Evans County, Georgia

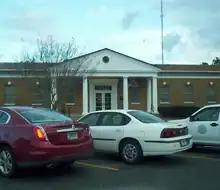
The courthouse annex in Claxton, Evans County, Georgia

The county government is a constitutional body and is granted powers by the Constitution of Georgia. Evans County has a board of commissioners, sheriff, tax commissioner and clerk of court. The original top positions were held by: